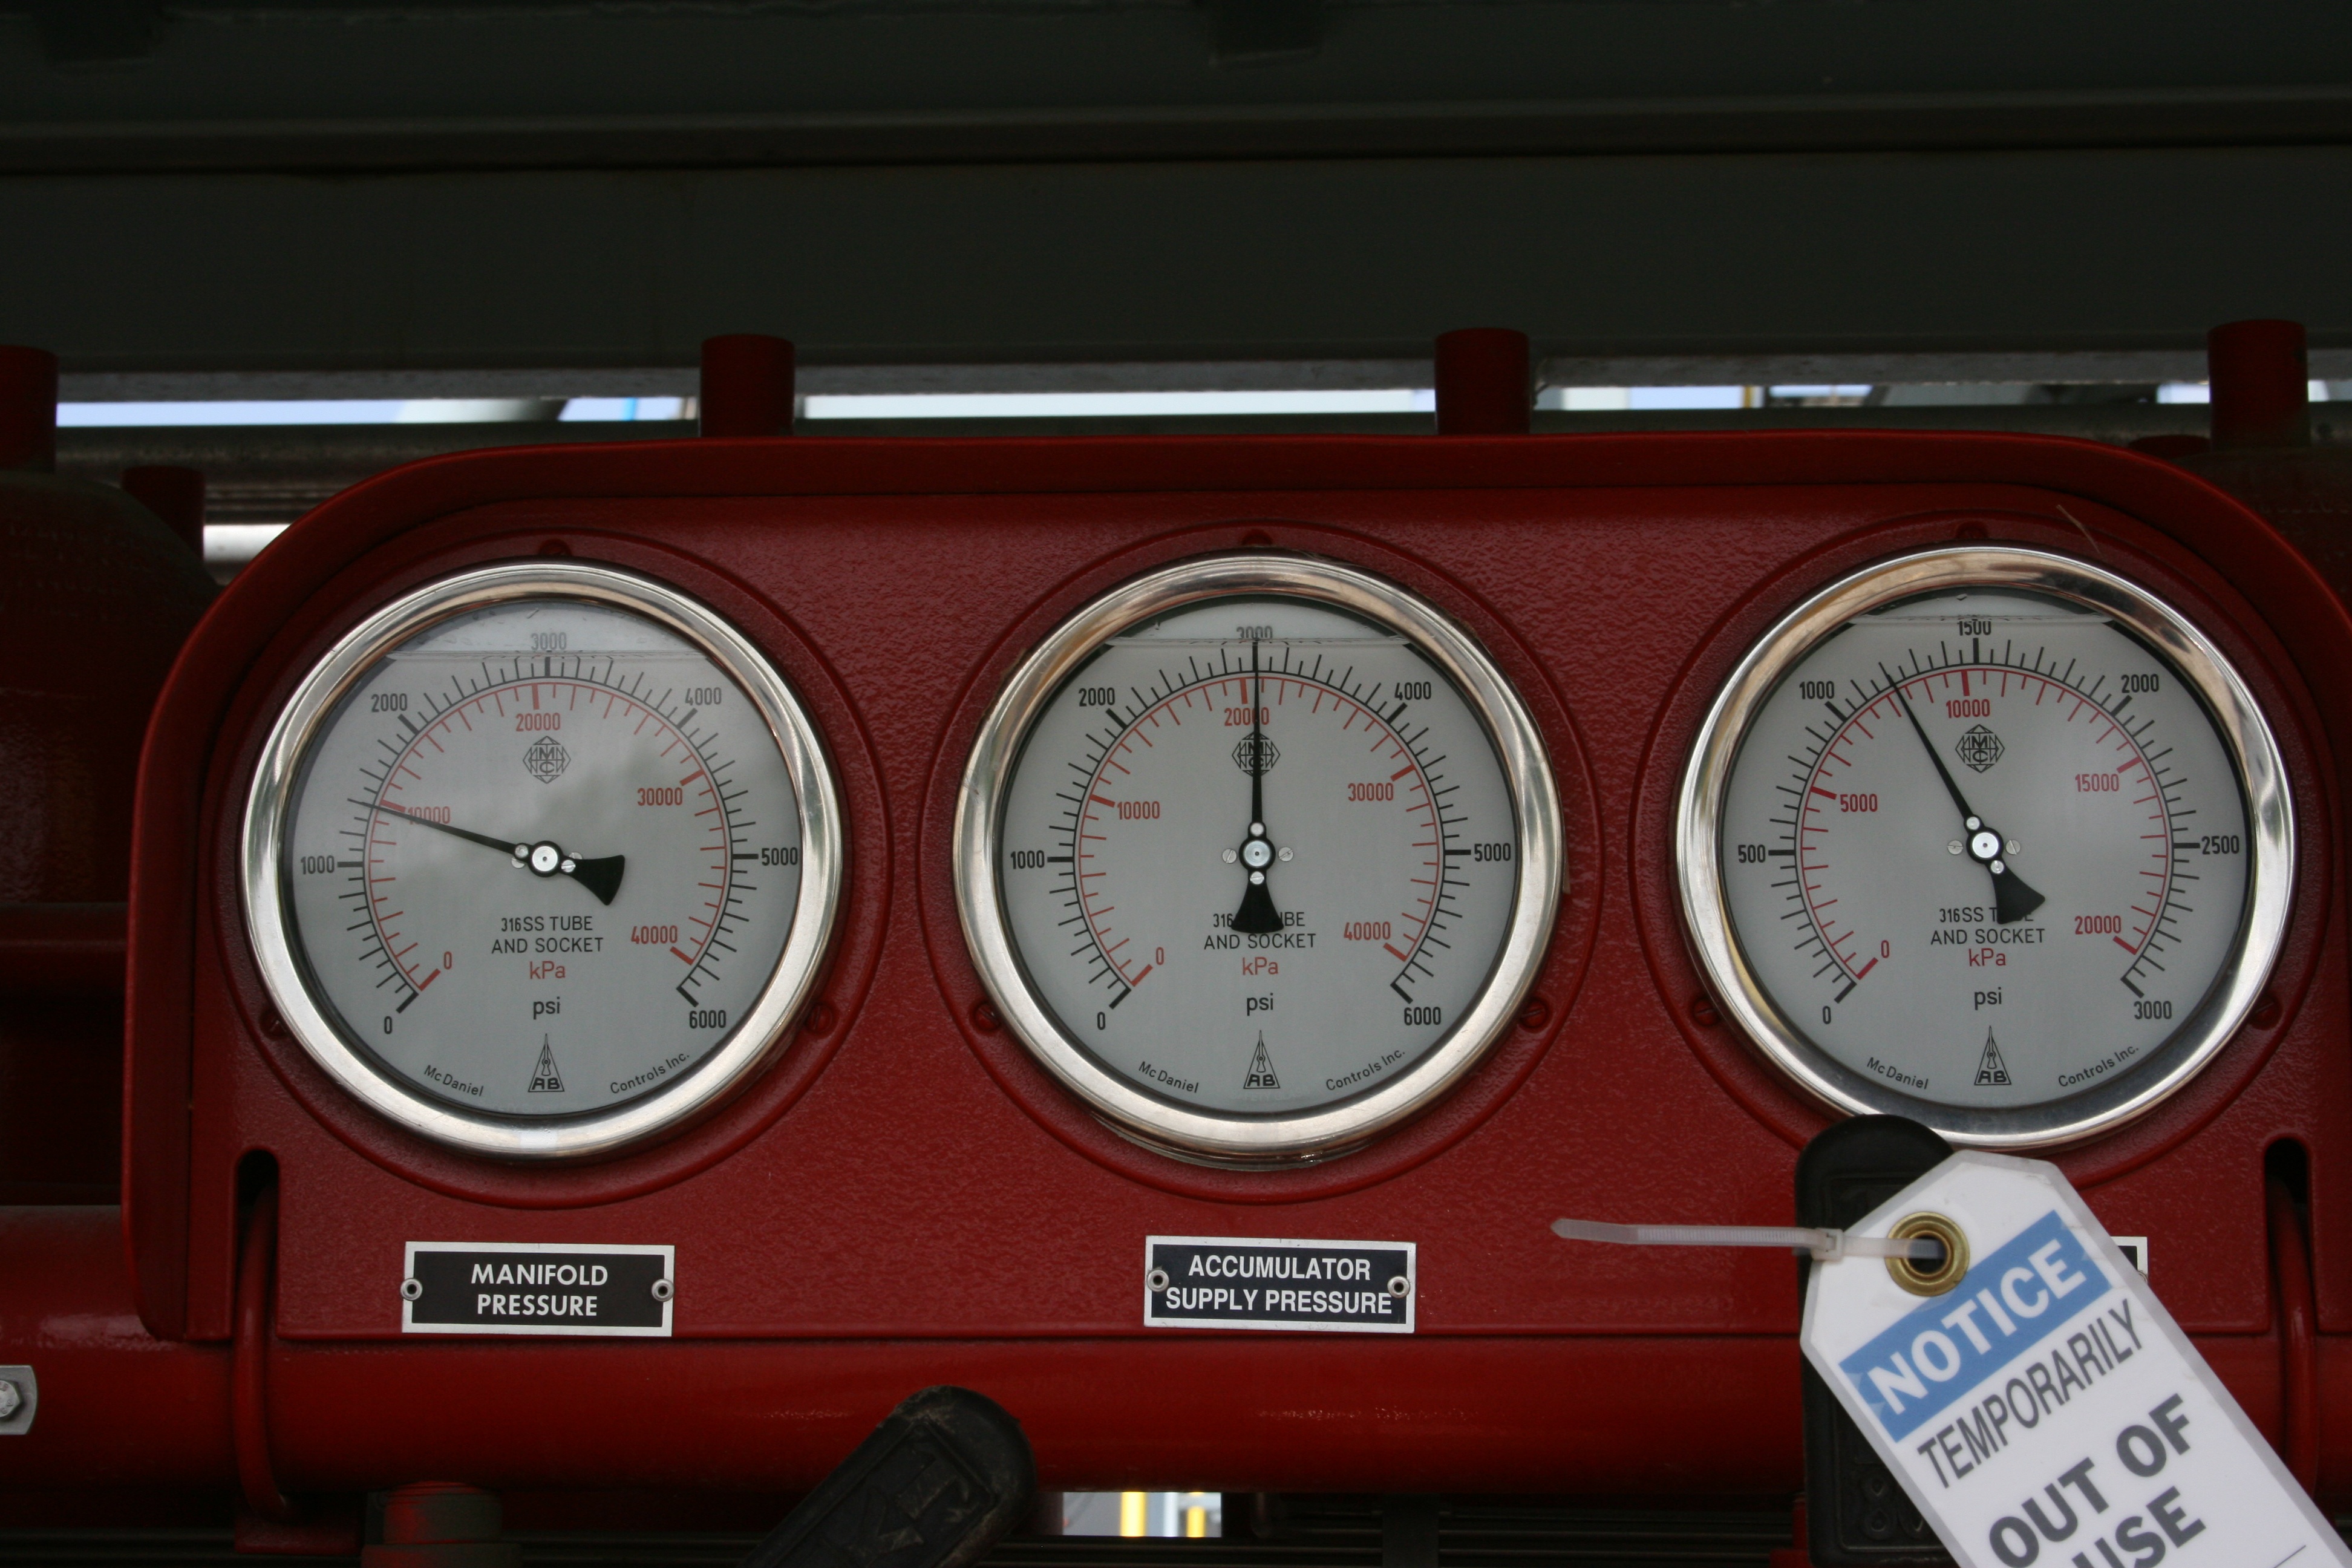
car, wheel, vehicle, gauge, speedometer, tachometer, oil, drilling, rig, city car, actuator, automobile make, automotive exterior, luxury vehicle, vehicle registration plate, measuring instrument, guages, bop